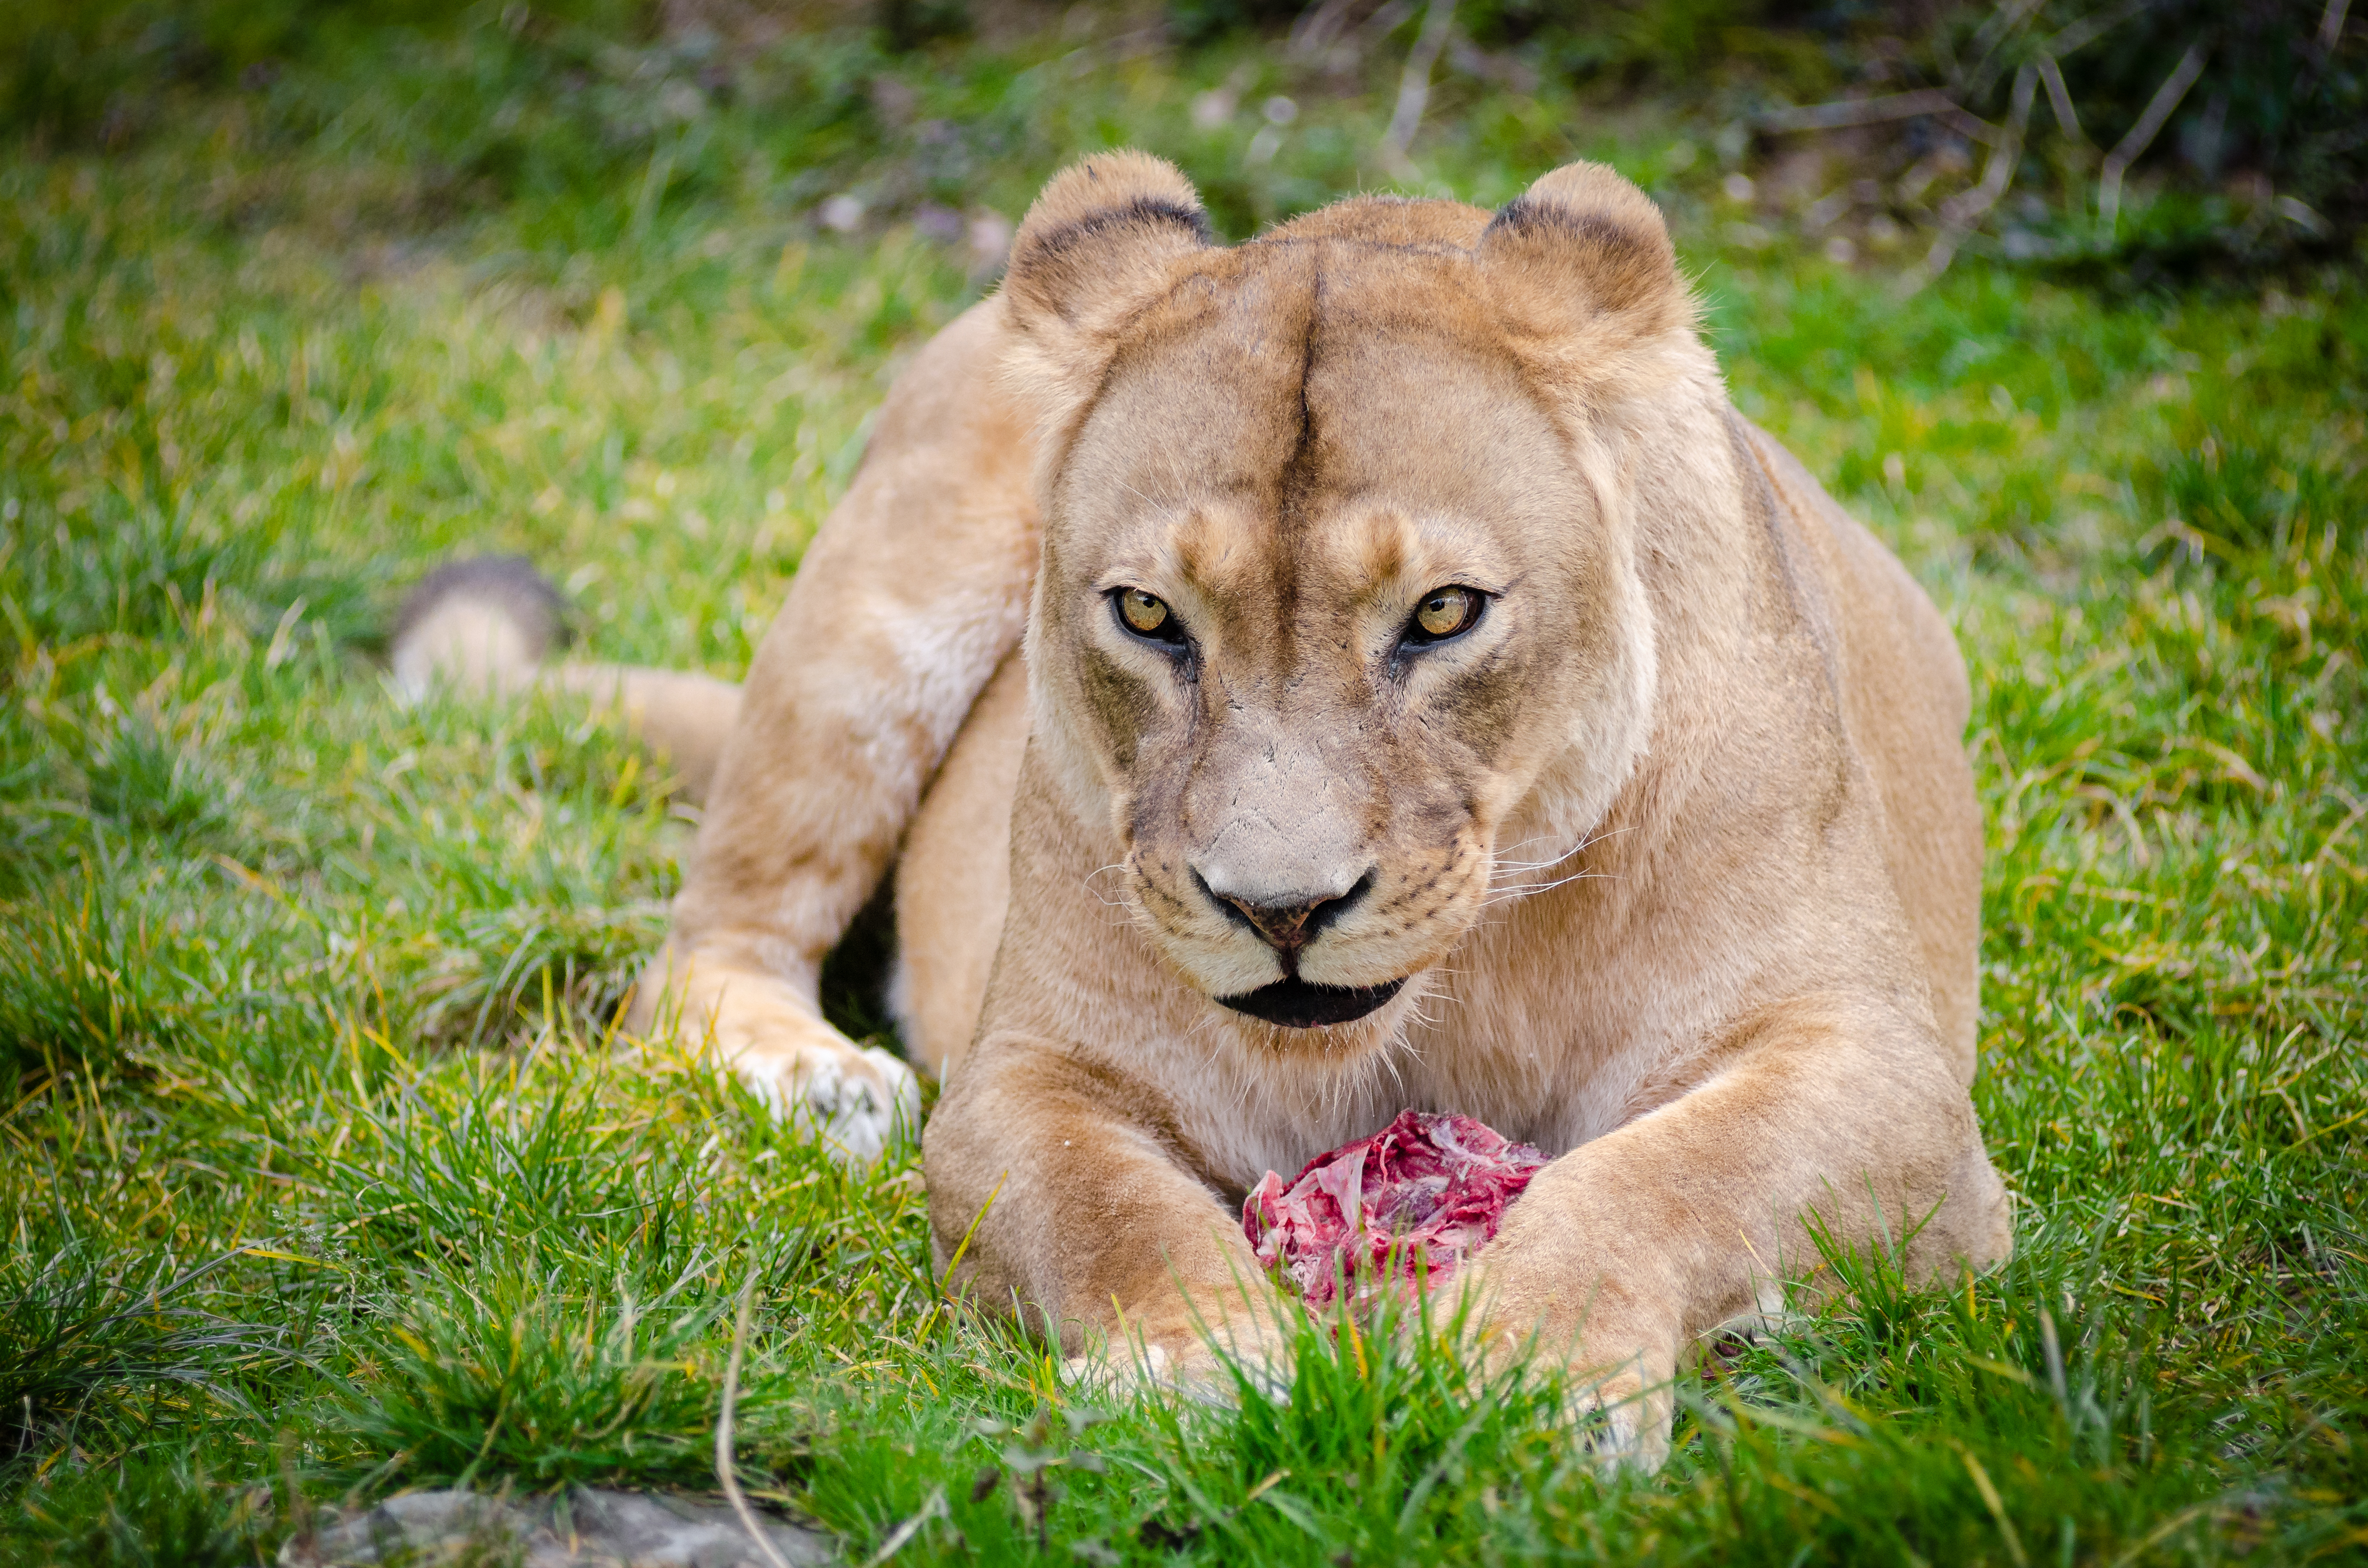
nature, grass, blur, animal, wildlife, zoo, fur, cat, feline, mammal, meat, fauna, lion, lioness, big cat, close up, wild animal, whiskers, carnivore, safari, felidae, big cats, animal photography, cat like mammal, masai lion, public domain images